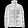
Label: Coat